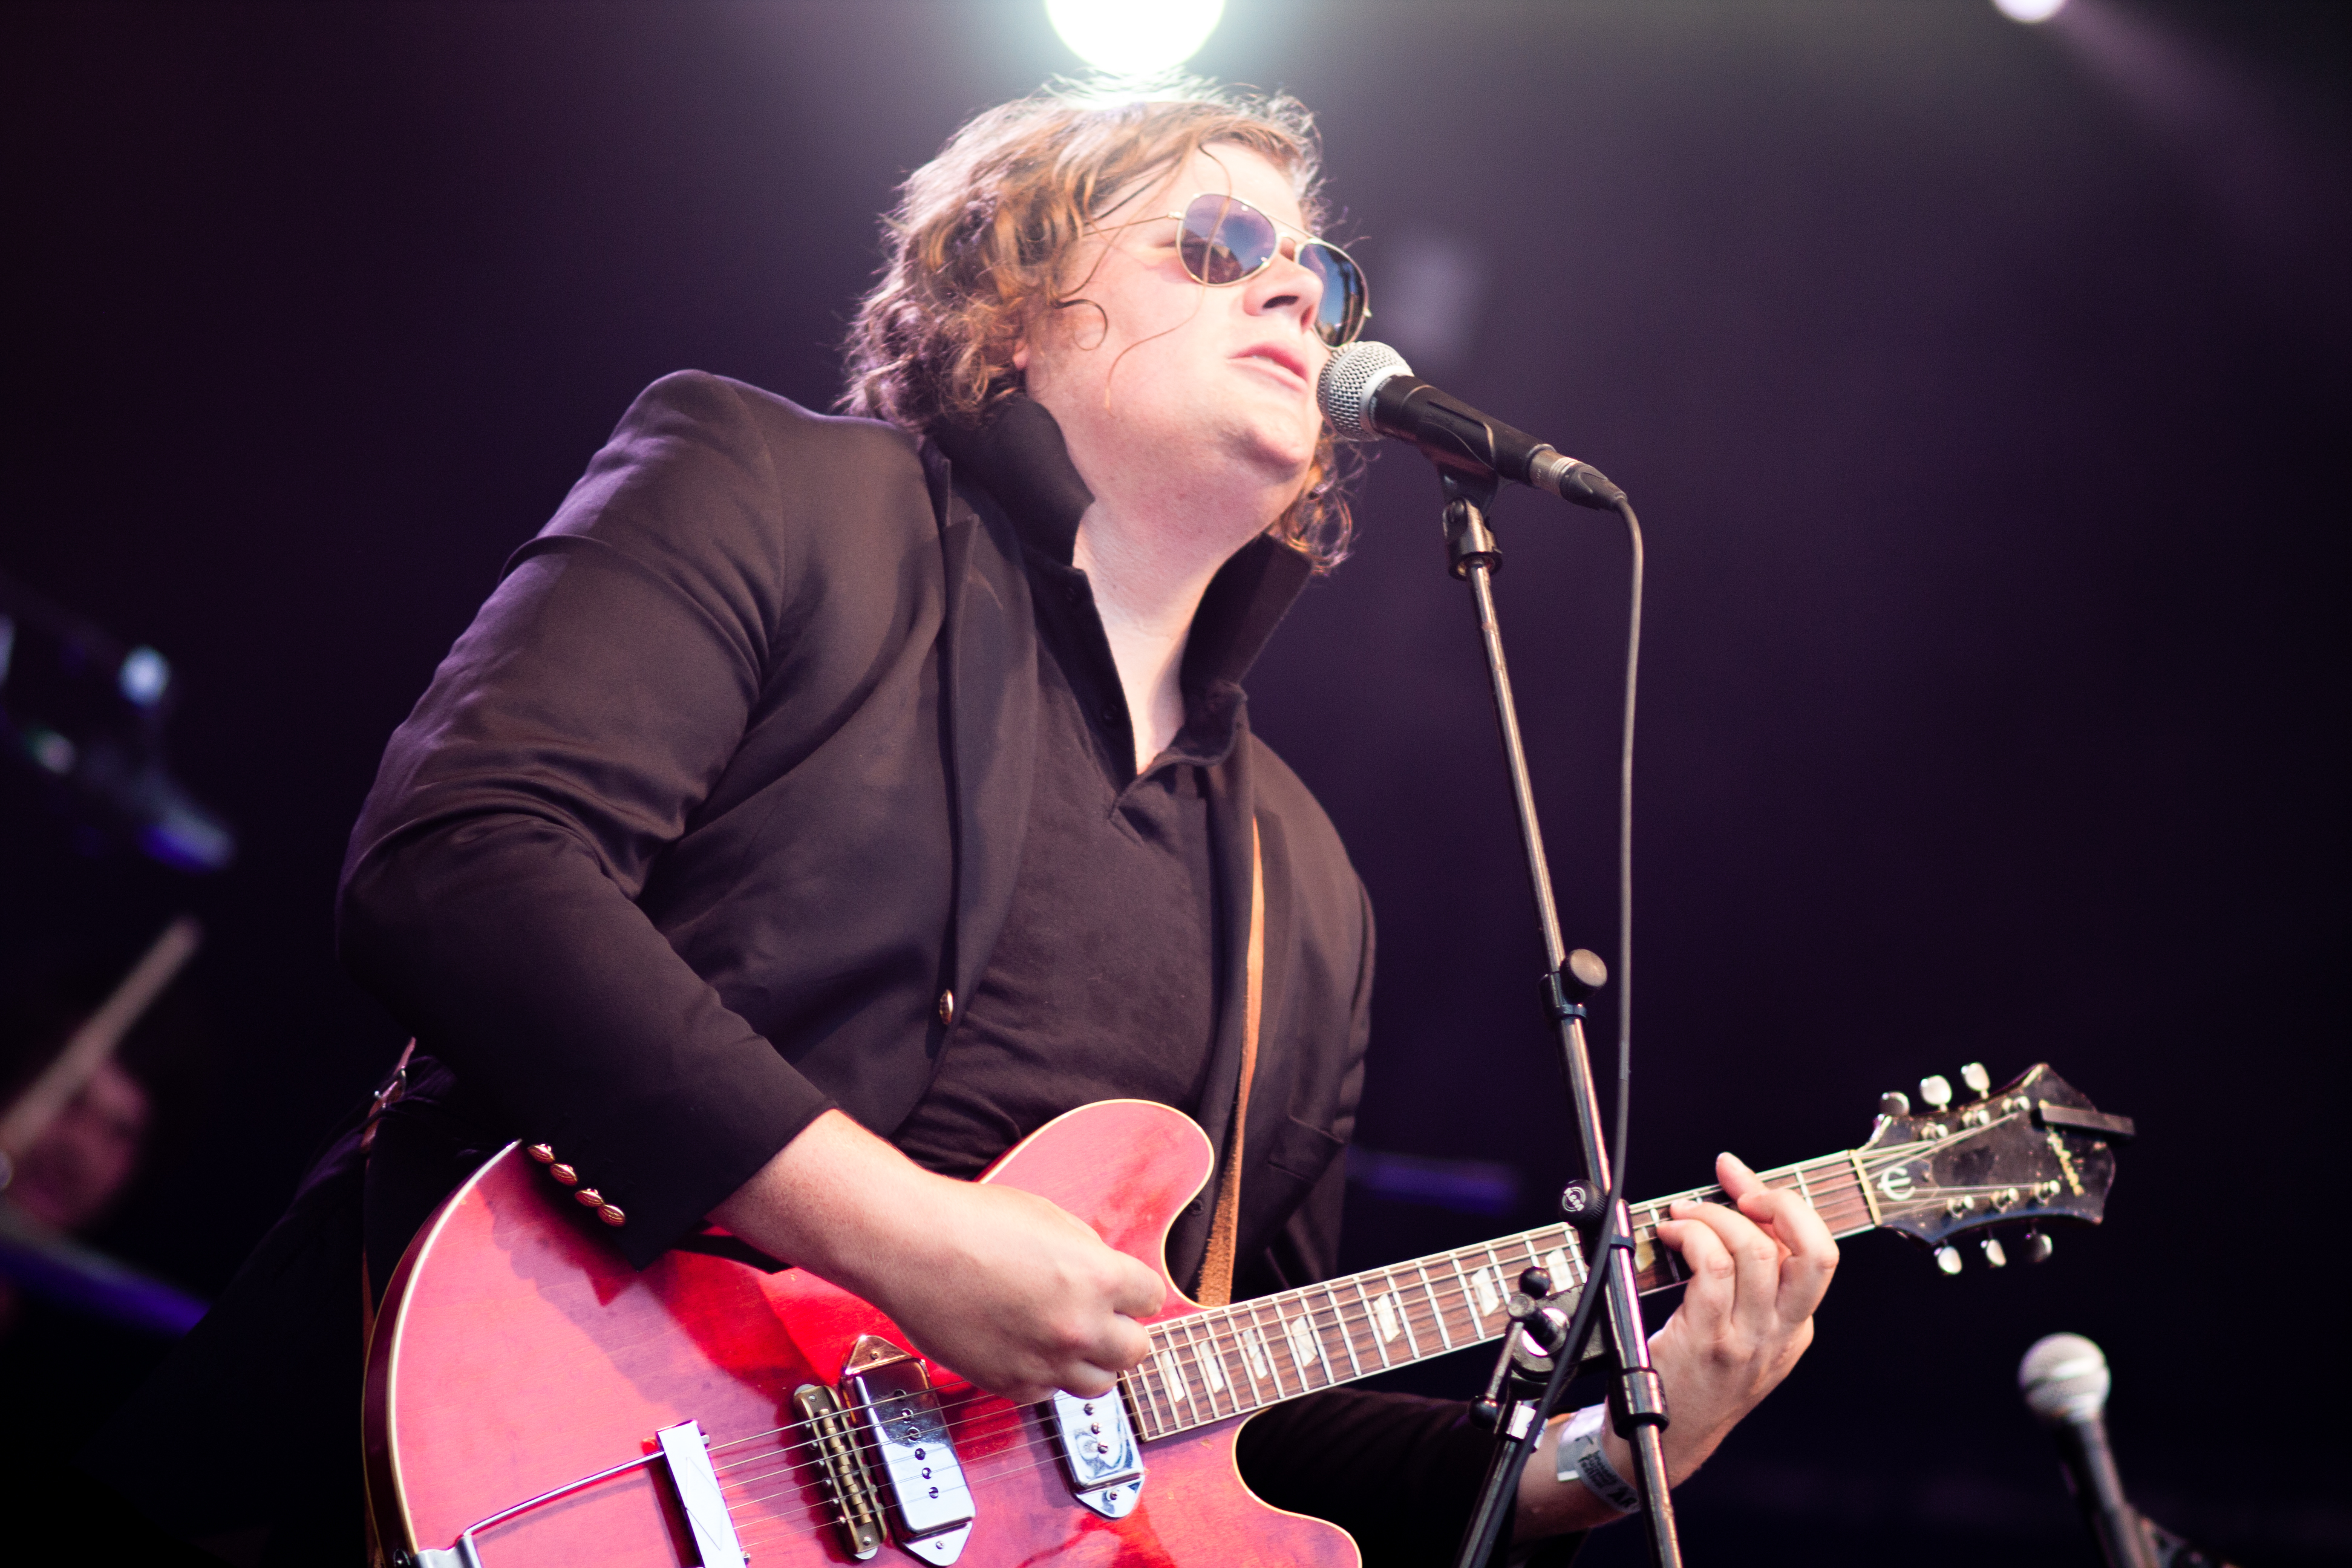
music, guitar, summer, concert, band, live, canon, musician, festival, 40d, gig, stage, brussels, 2012, rover, performance, bassist, singing, guitarist, drums, entertainment, performing arts, singer songwriter, rock concert, musical ensemble